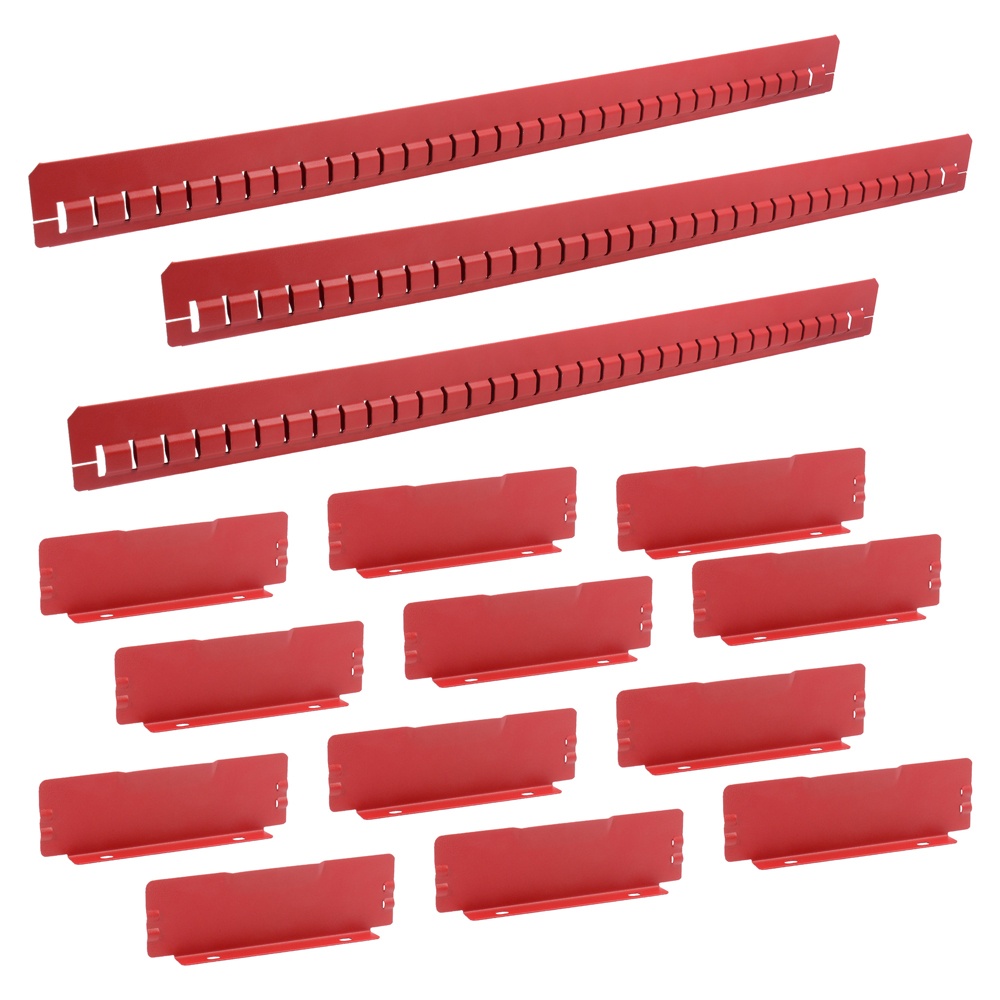
JUEGO DE SEPARADORES DE GAVETA 8 SERIE X 15 PIEZAS SKU X28-S8
Juego de separadores de gaveta 8" serie X, 15 piezas
Brand: FERRETERA DIAL
Category: Hardware > Hardware Accessories > Tool Storage & Organization > Tool Organizer Liners & Inserts > Drawer Liners